Council of the Indies

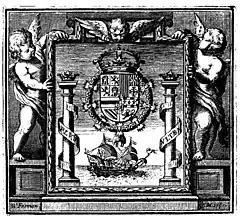
Royal emblem of the Council of the Indies, as on the frontispiece of the "Recopilación de Leyes de los Reynos de las Indias". Madrid, 1774.

The Council of the Indies, officially the Royal and Supreme Council of the Indies, was the most important administrative organ of the Spanish Empire for the Americas and those territories it governed, such as the Spanish East Indies. The Spanish Crown asserted absolute power over the Indies, and the Council of the Indies was the administrative and advisory body to the Crown in respect of those overseas realms. It was established in 1524 by Charles V to administer "the Indies", Spain's name for its territories. Such an administrative entity, on the conciliar model of the Council of Castile, was created following the Spanish conquest of the Aztec empire in 1521, which demonstrated the importance of the Americas. Originally an itinerary council that followed Charles V, it was subsequently established as an autonomous body with legislative, executive and judicial functions by Philip II of Spain and placed in Madrid in 1561.Map of the Spanish Empire in 1598.